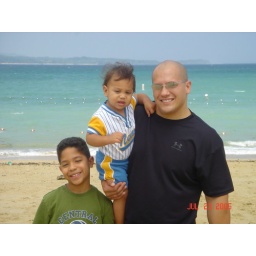
The boys at the beach in Okinawa